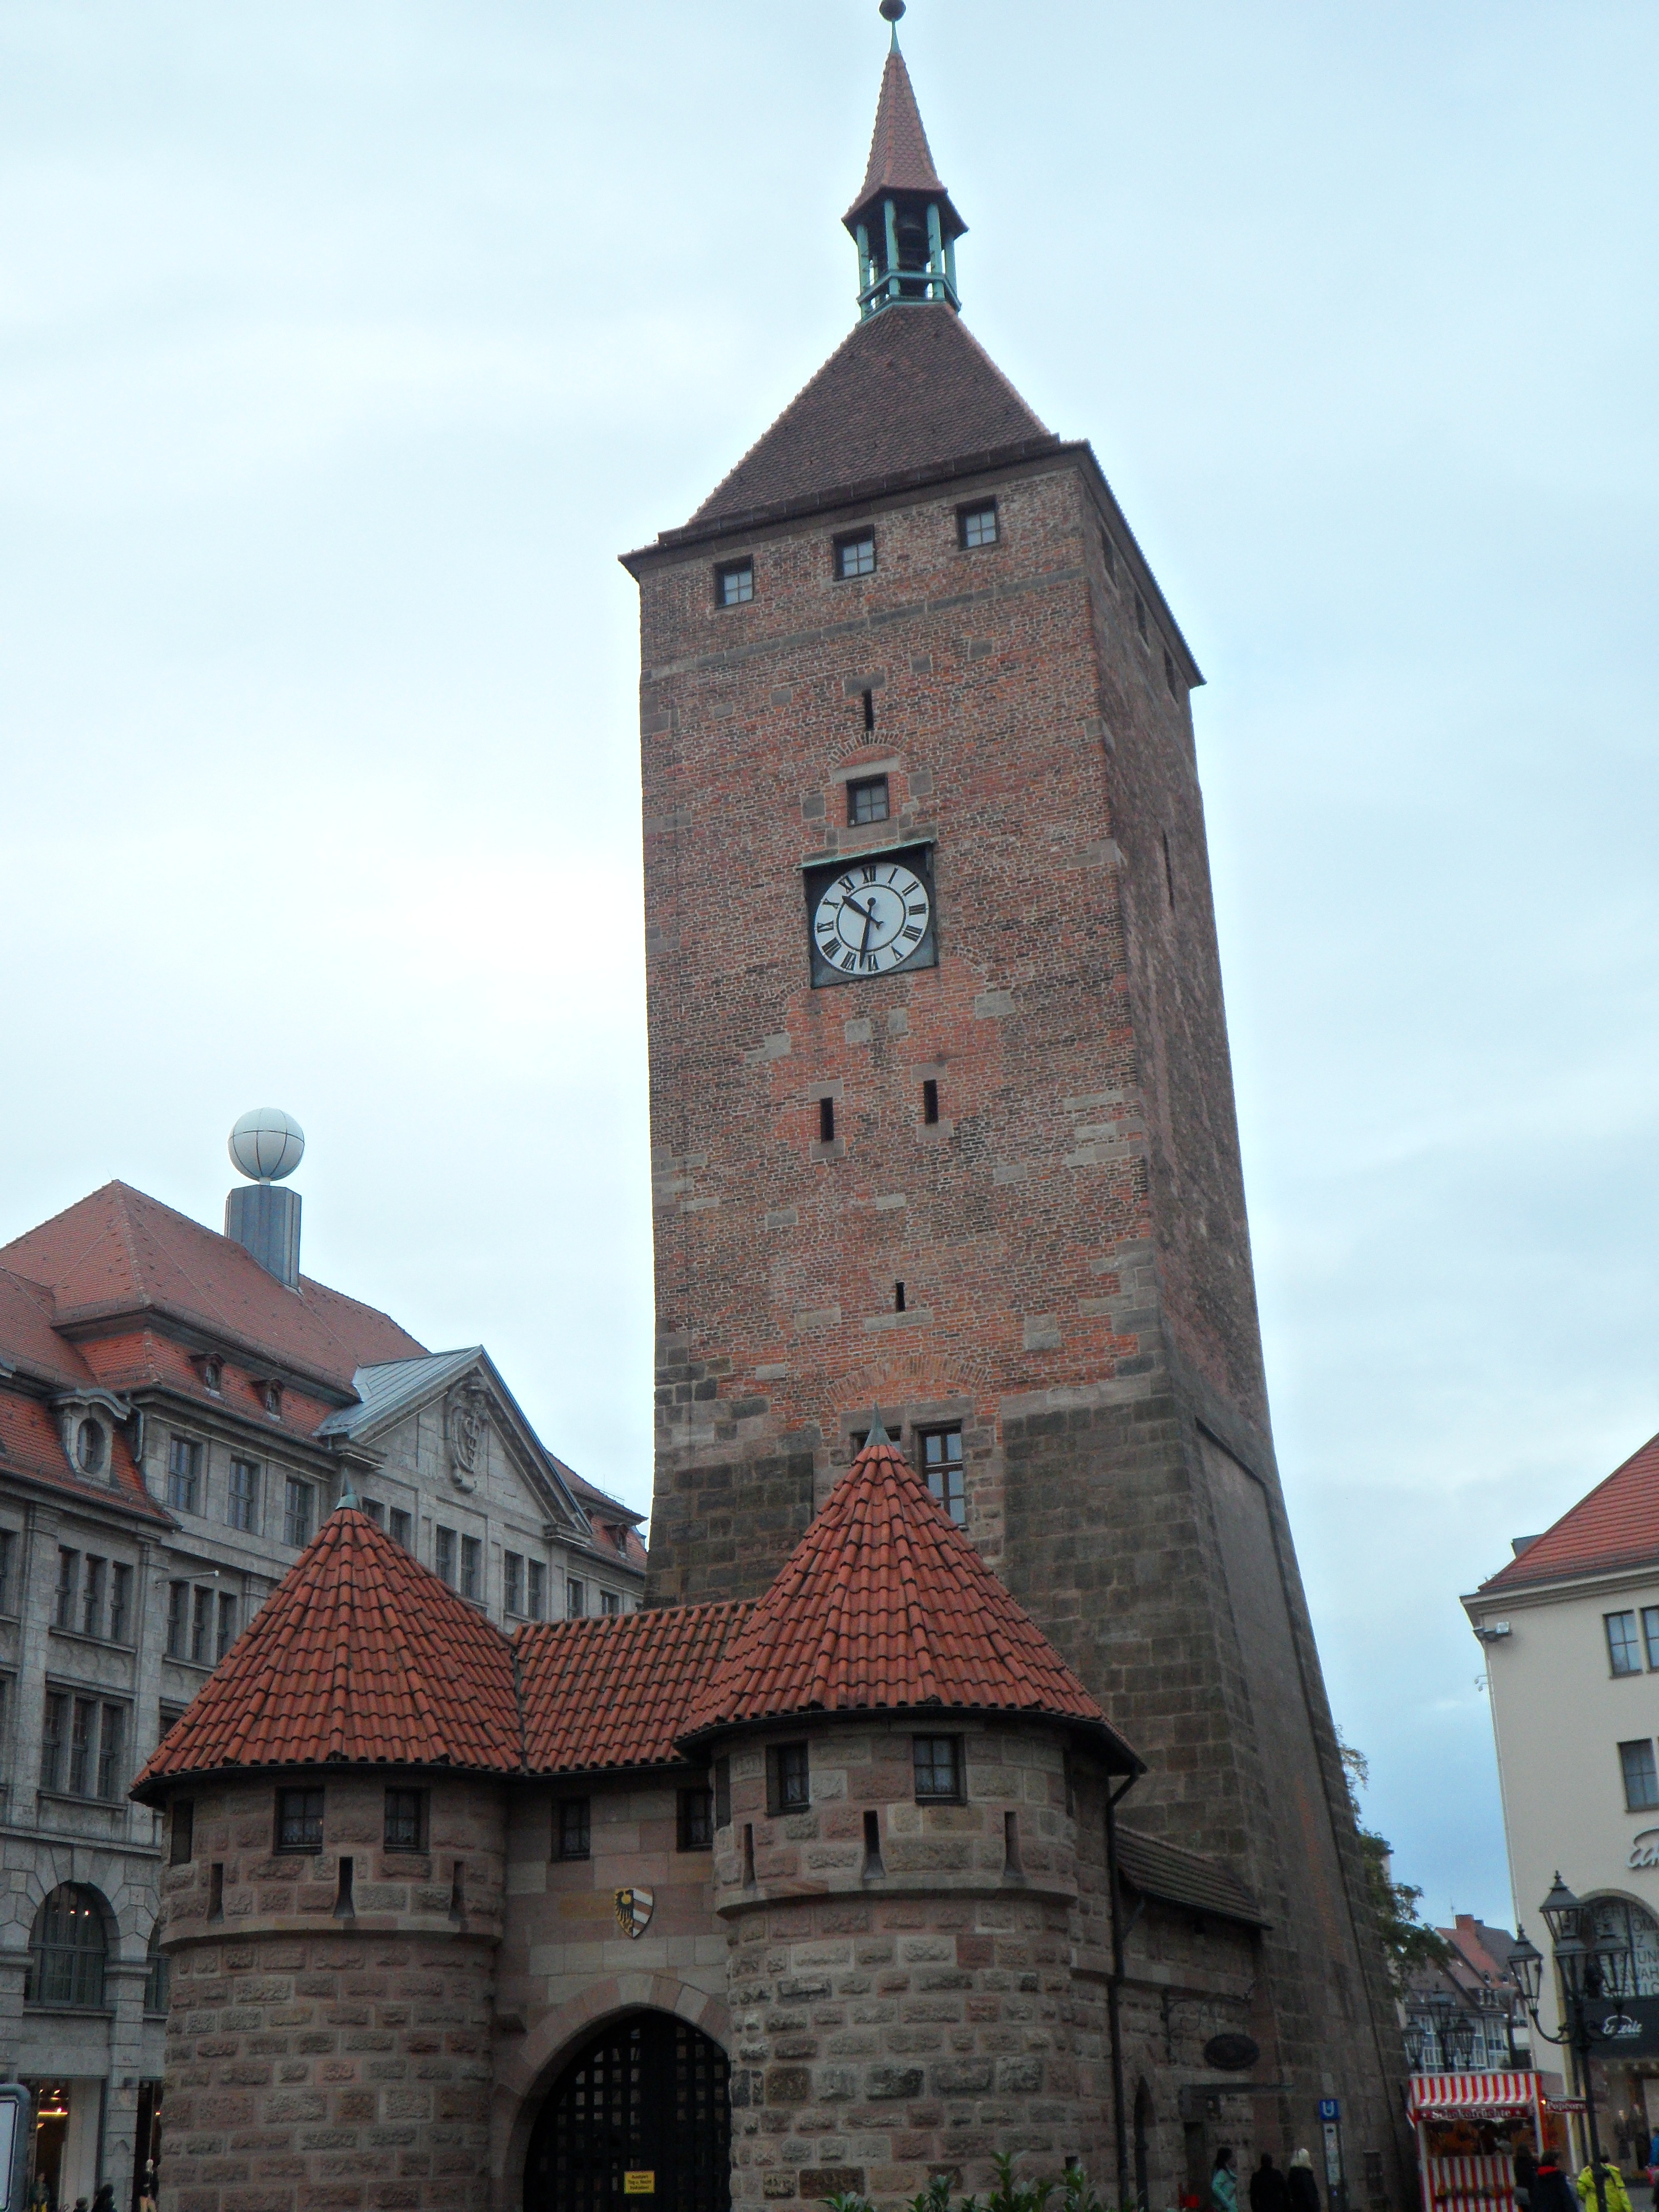
architecture, town, building, tower, landmark, church, place of worship, clock tower, bell tower, places of interest, old town, spire, steeple, historically, middle ages, nuremberg, white tower